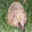
Label: porcupine